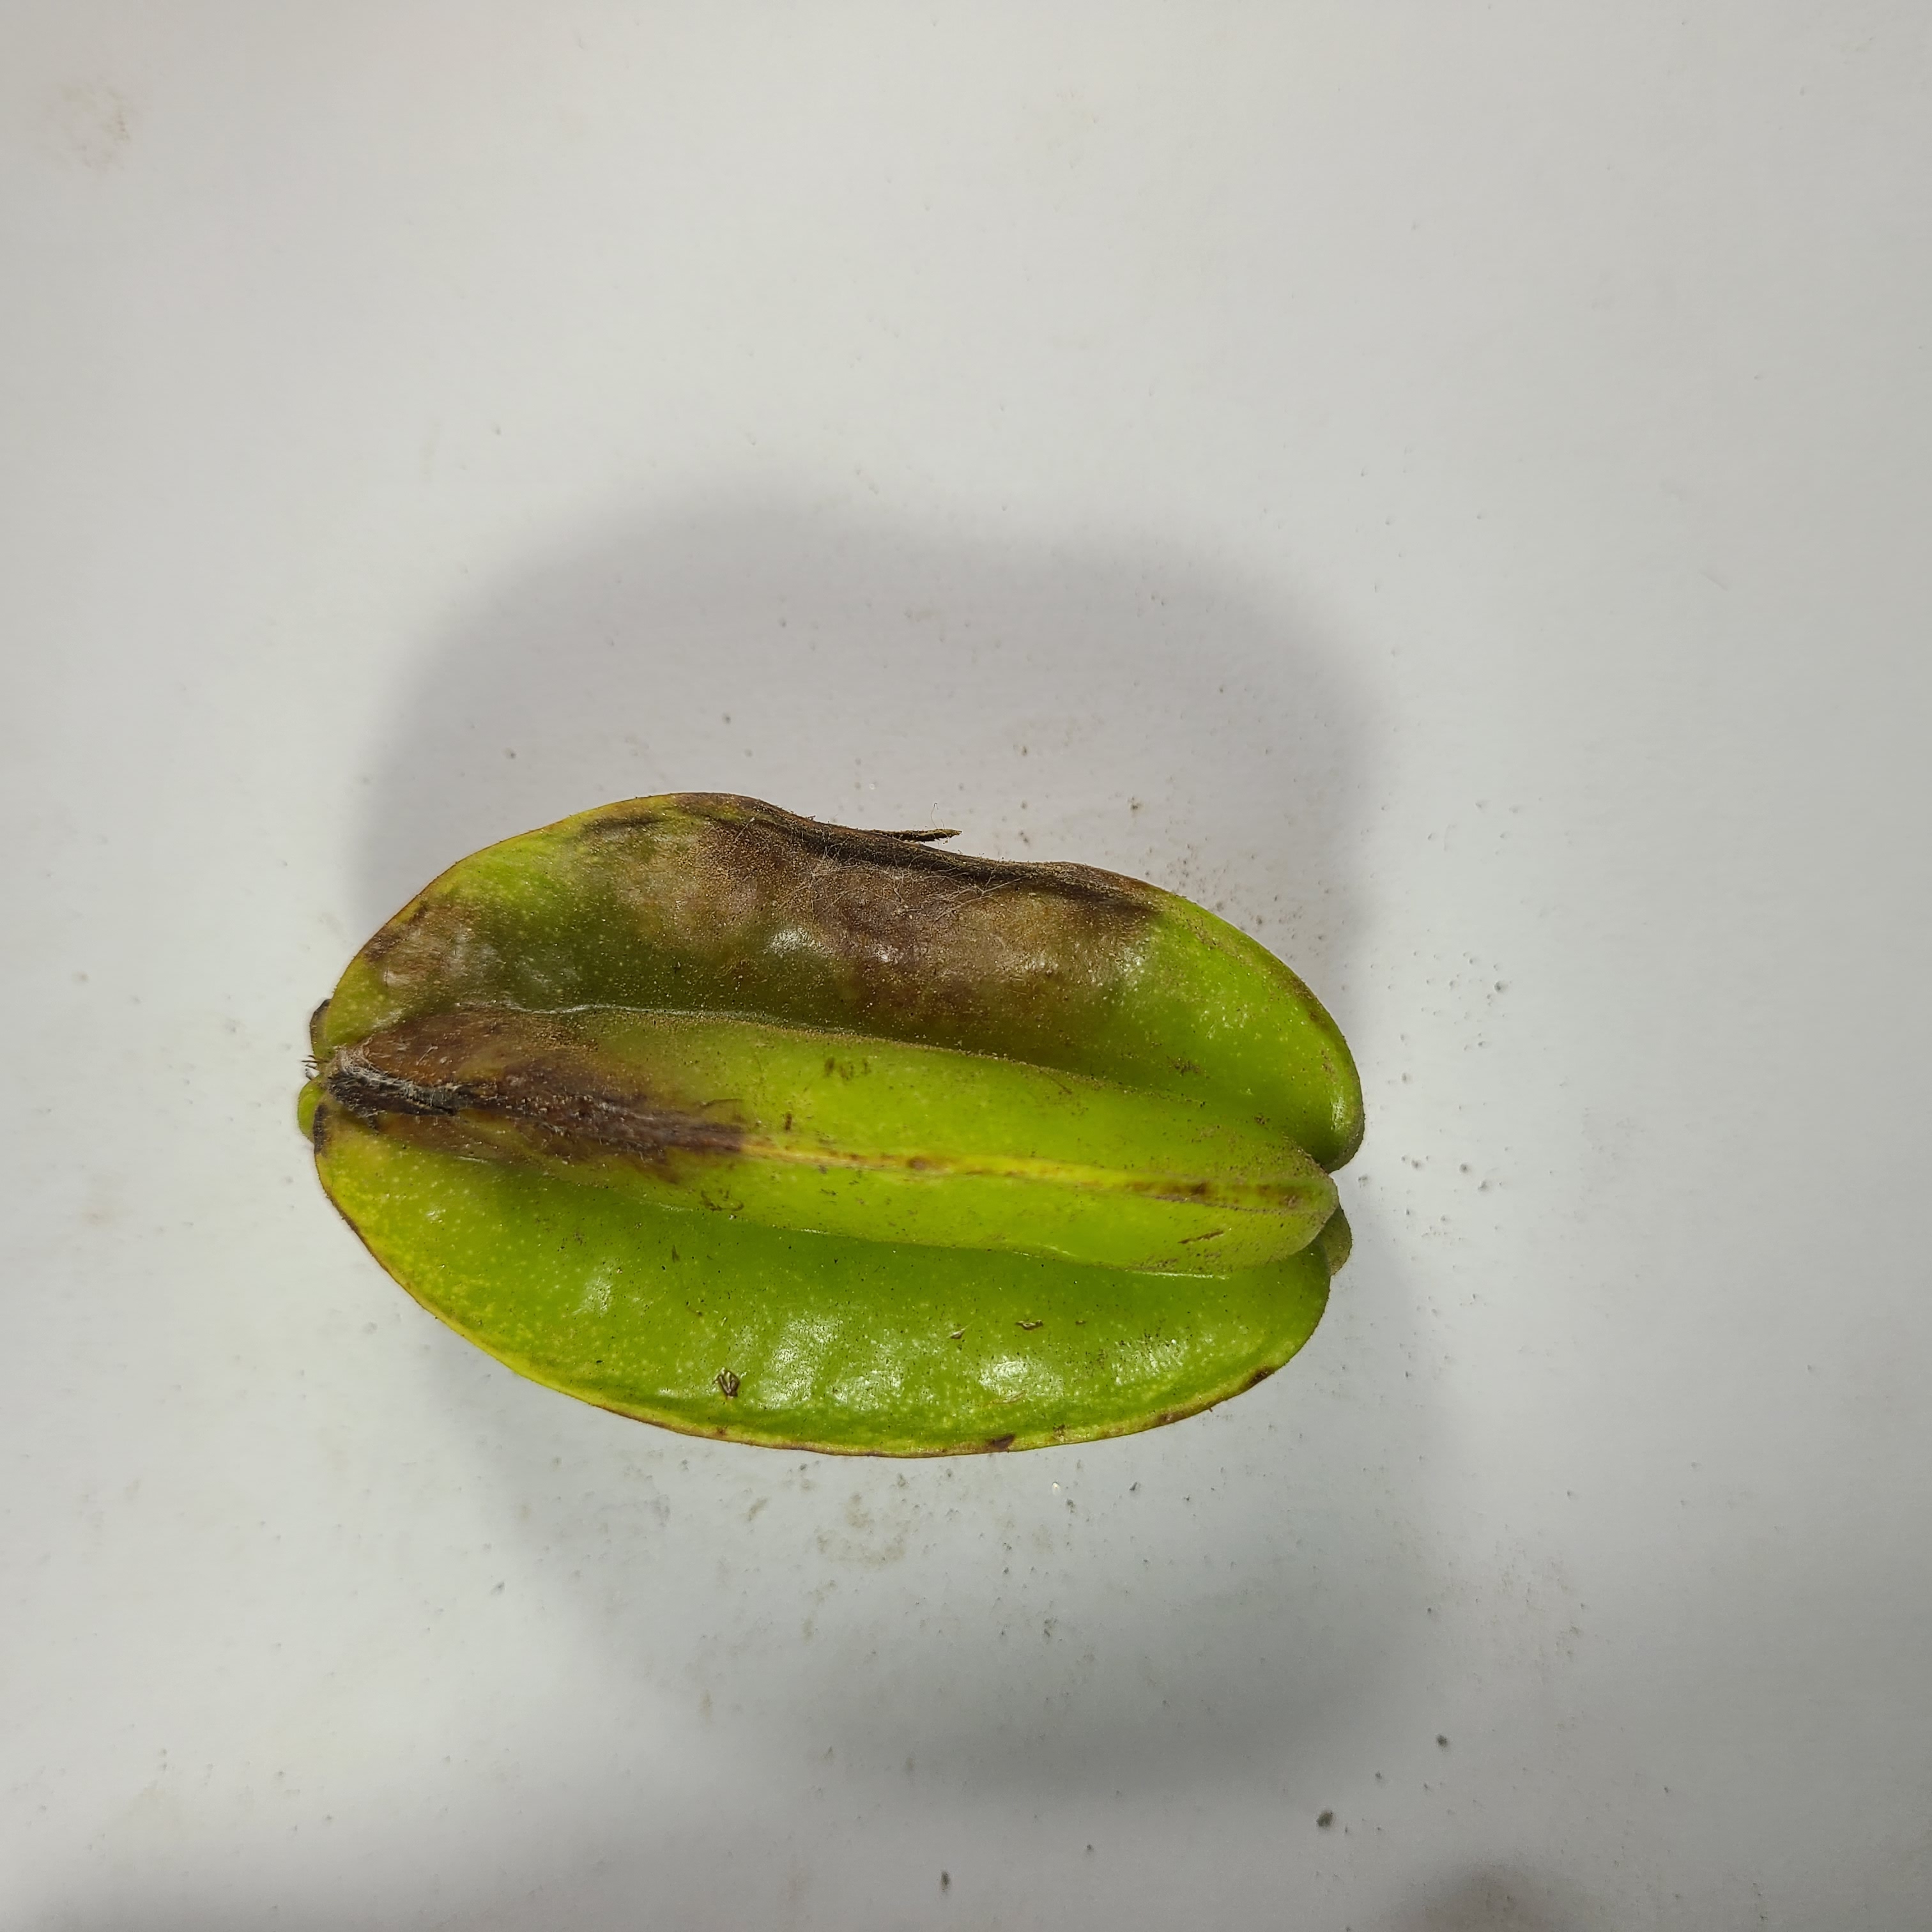
Label: Unhealthy Fruits